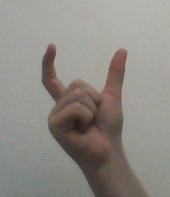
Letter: nun